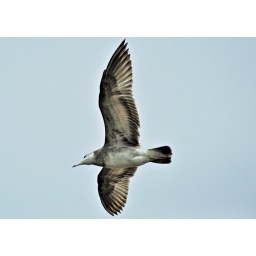
flying in sky